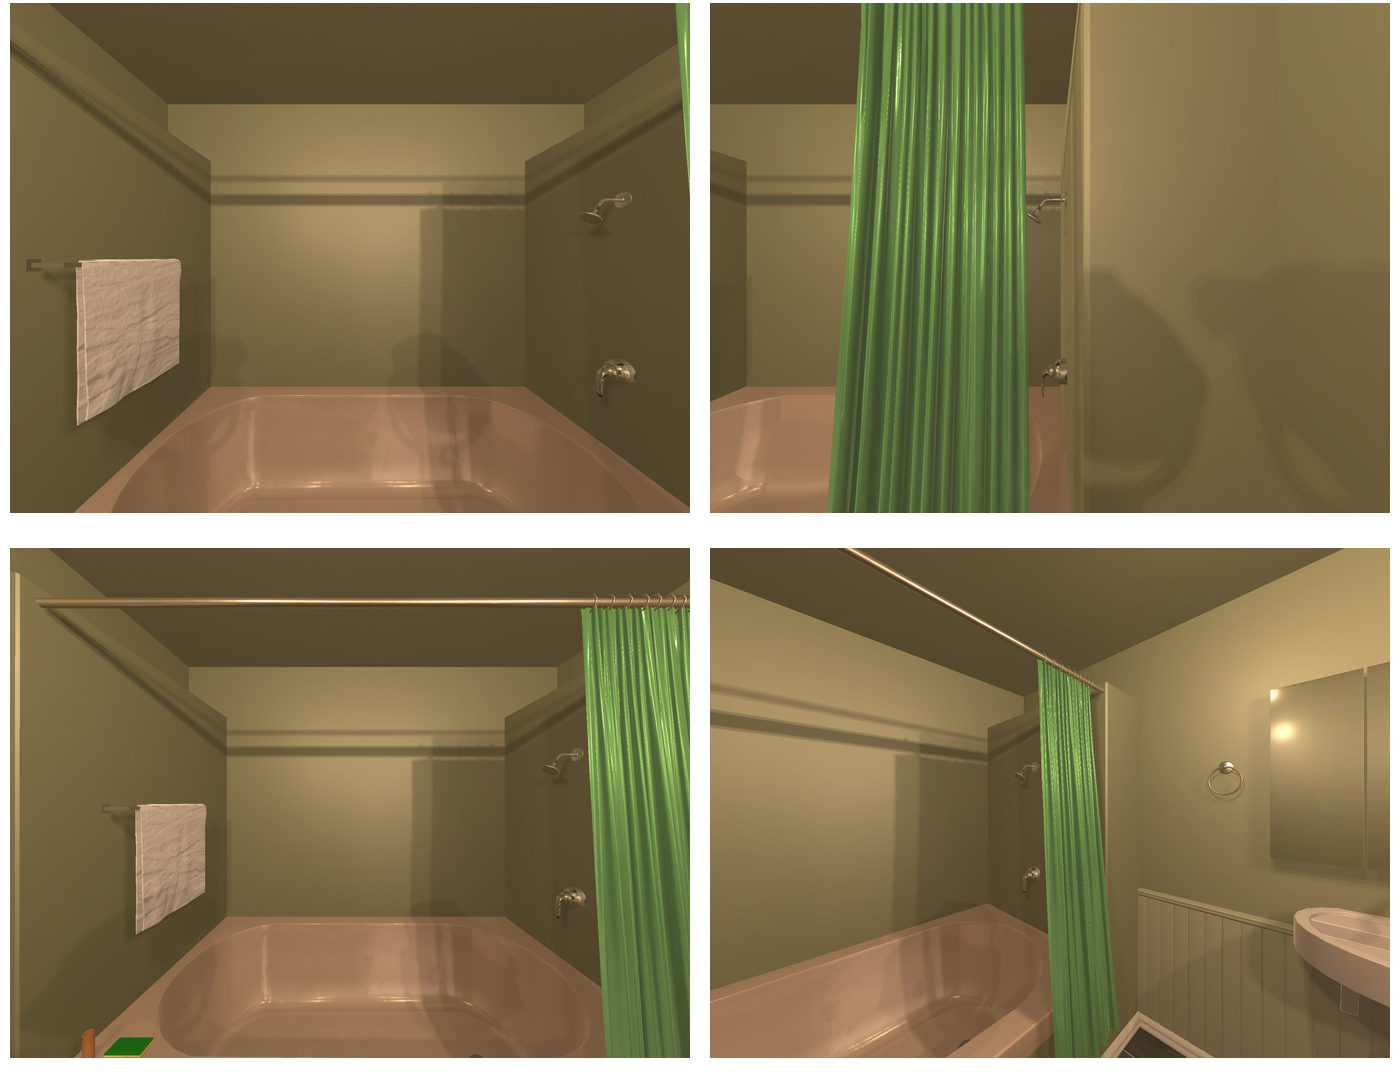Task instruction: Fill the bathtub.
Answer: {"task_instruction": "Fill the bathtub.", "nodes": ["bathtub", "showerhead"], "edges": [{"functional_relationship": "control", "object1": "showerhead", "object2": "bathtub", "spatial_relations": ["higher_than", "in_front_of"], "is_touching": false}], "action_type": "open", "function_type": "water_flow_control"}